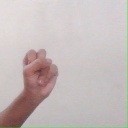
अक्षर: स